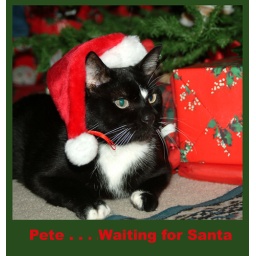
Peter under the Christmas tree wearing a Santa hat